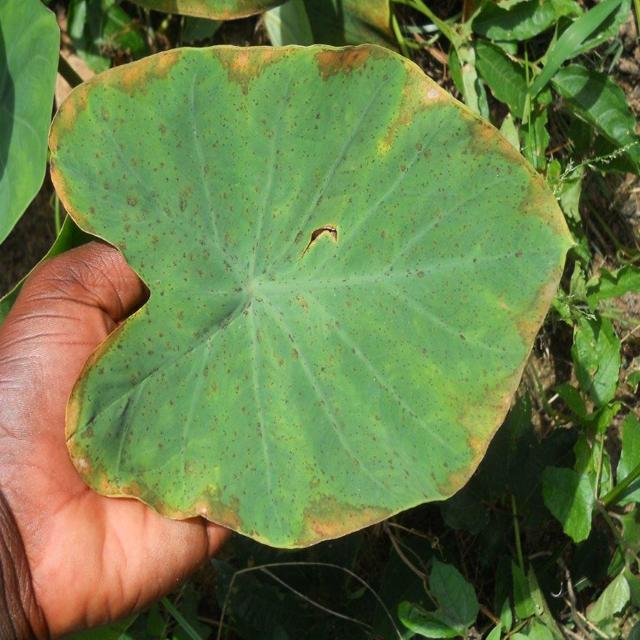
Label: Mid_Blight